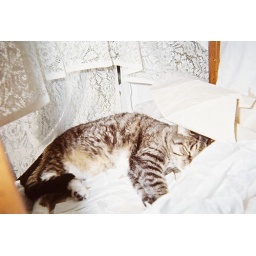
Jasper October 2008 by the screen door